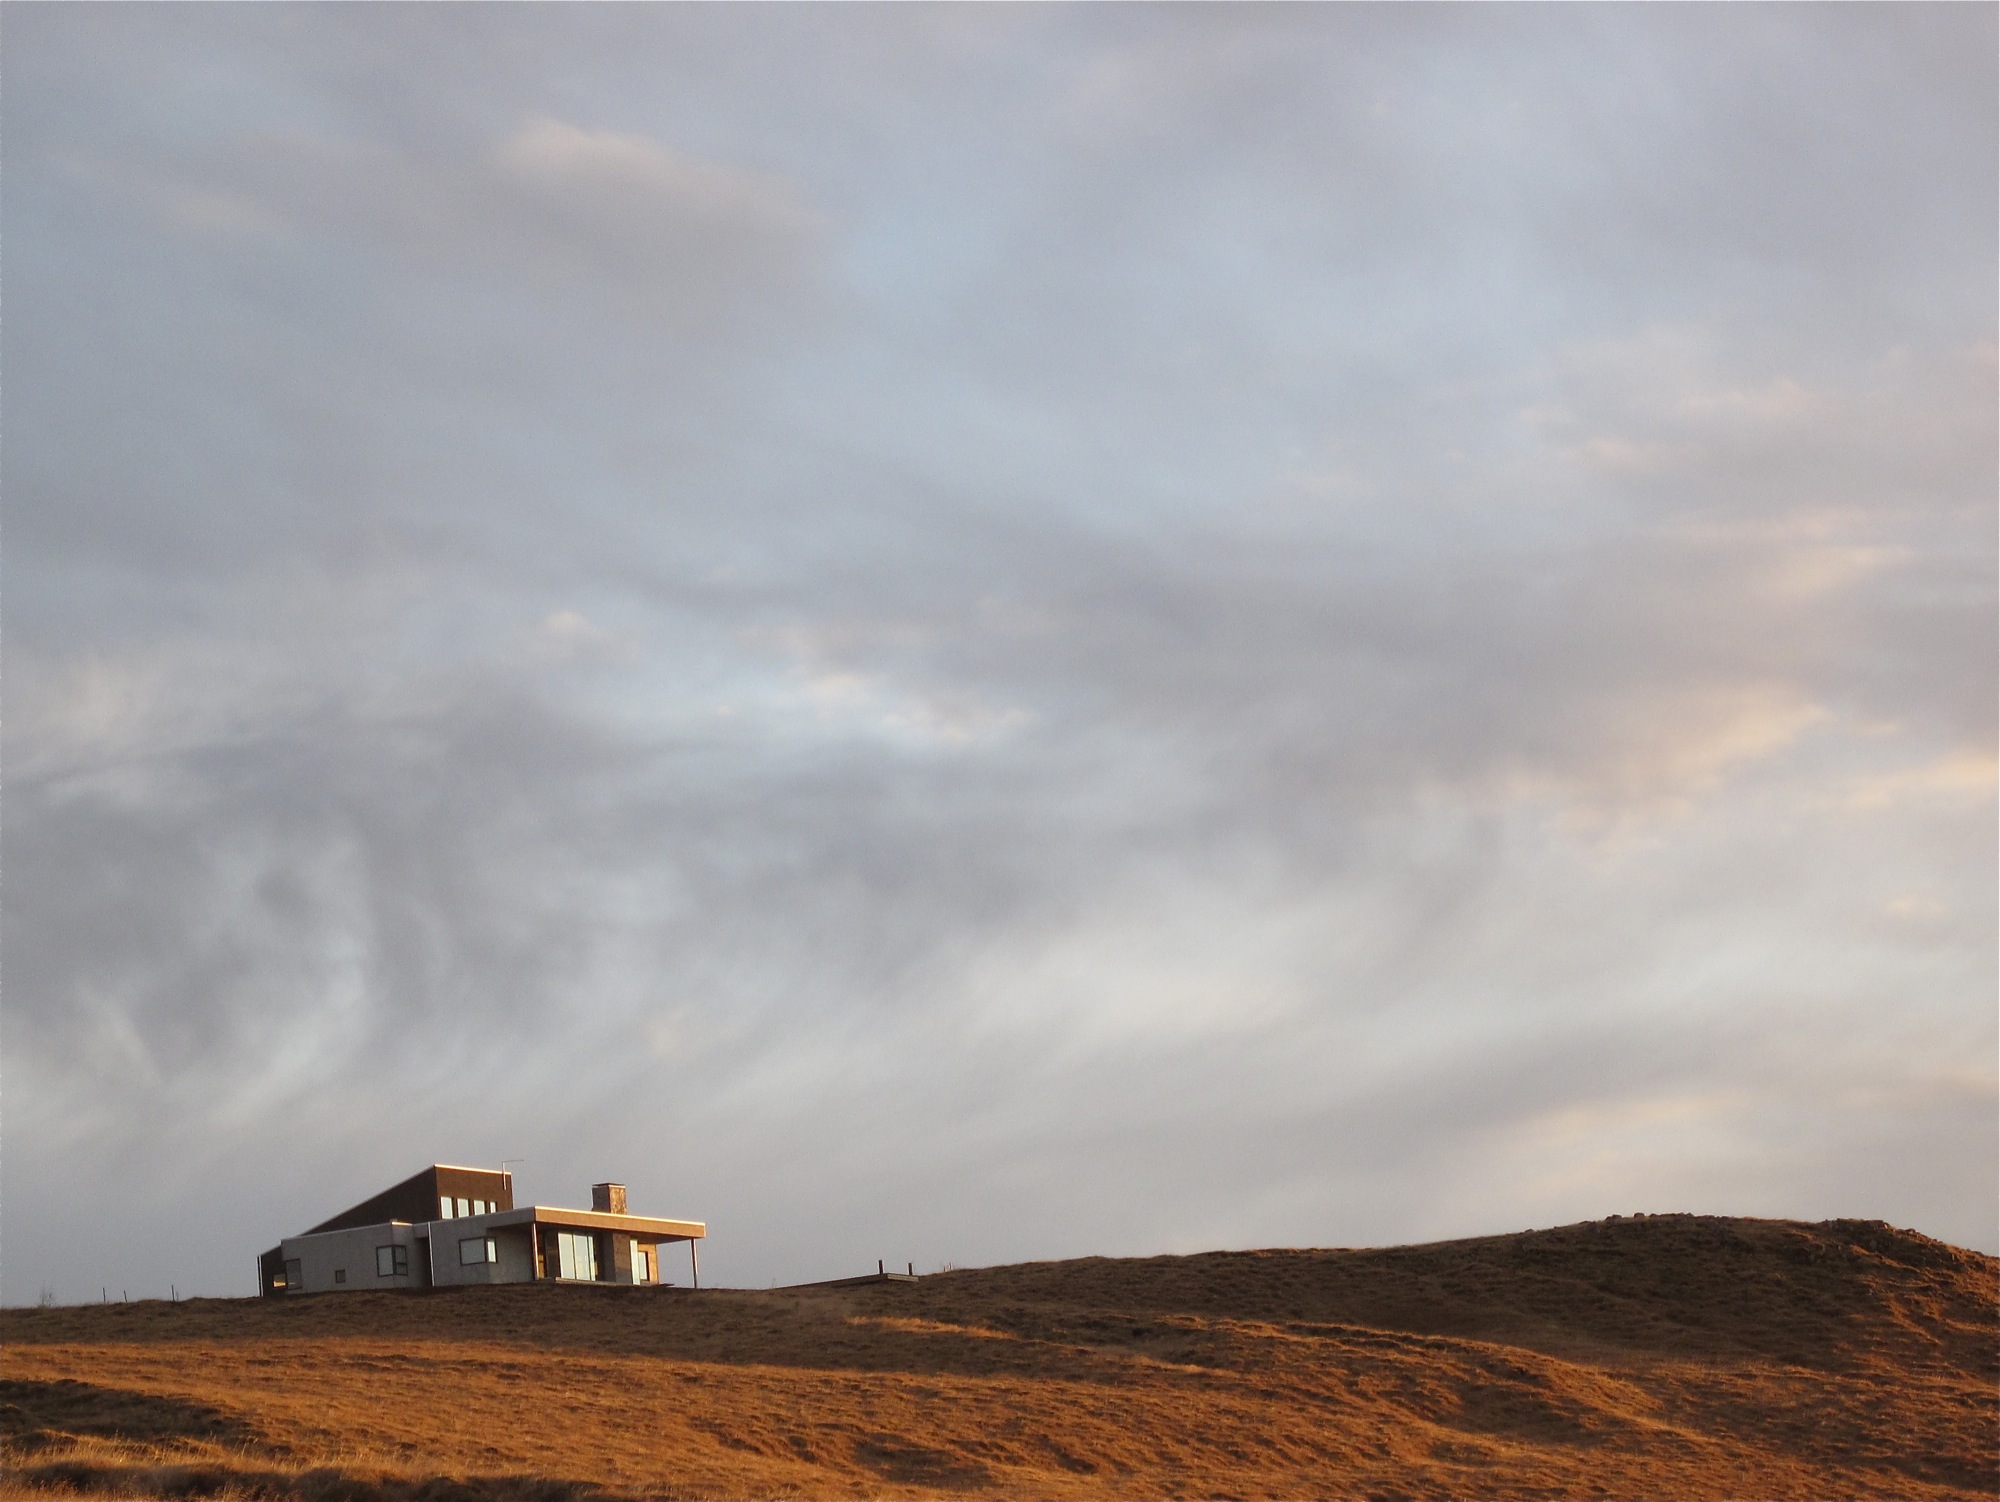
landscape, horizon, mountain, cloud, sky, field, prairie, morning, hill, iceland, agriculture, plain, plateau, 366photos, skinnhufa, steppe, rural area, natural environment, atmospheric phenomenon, atmosphere of earth